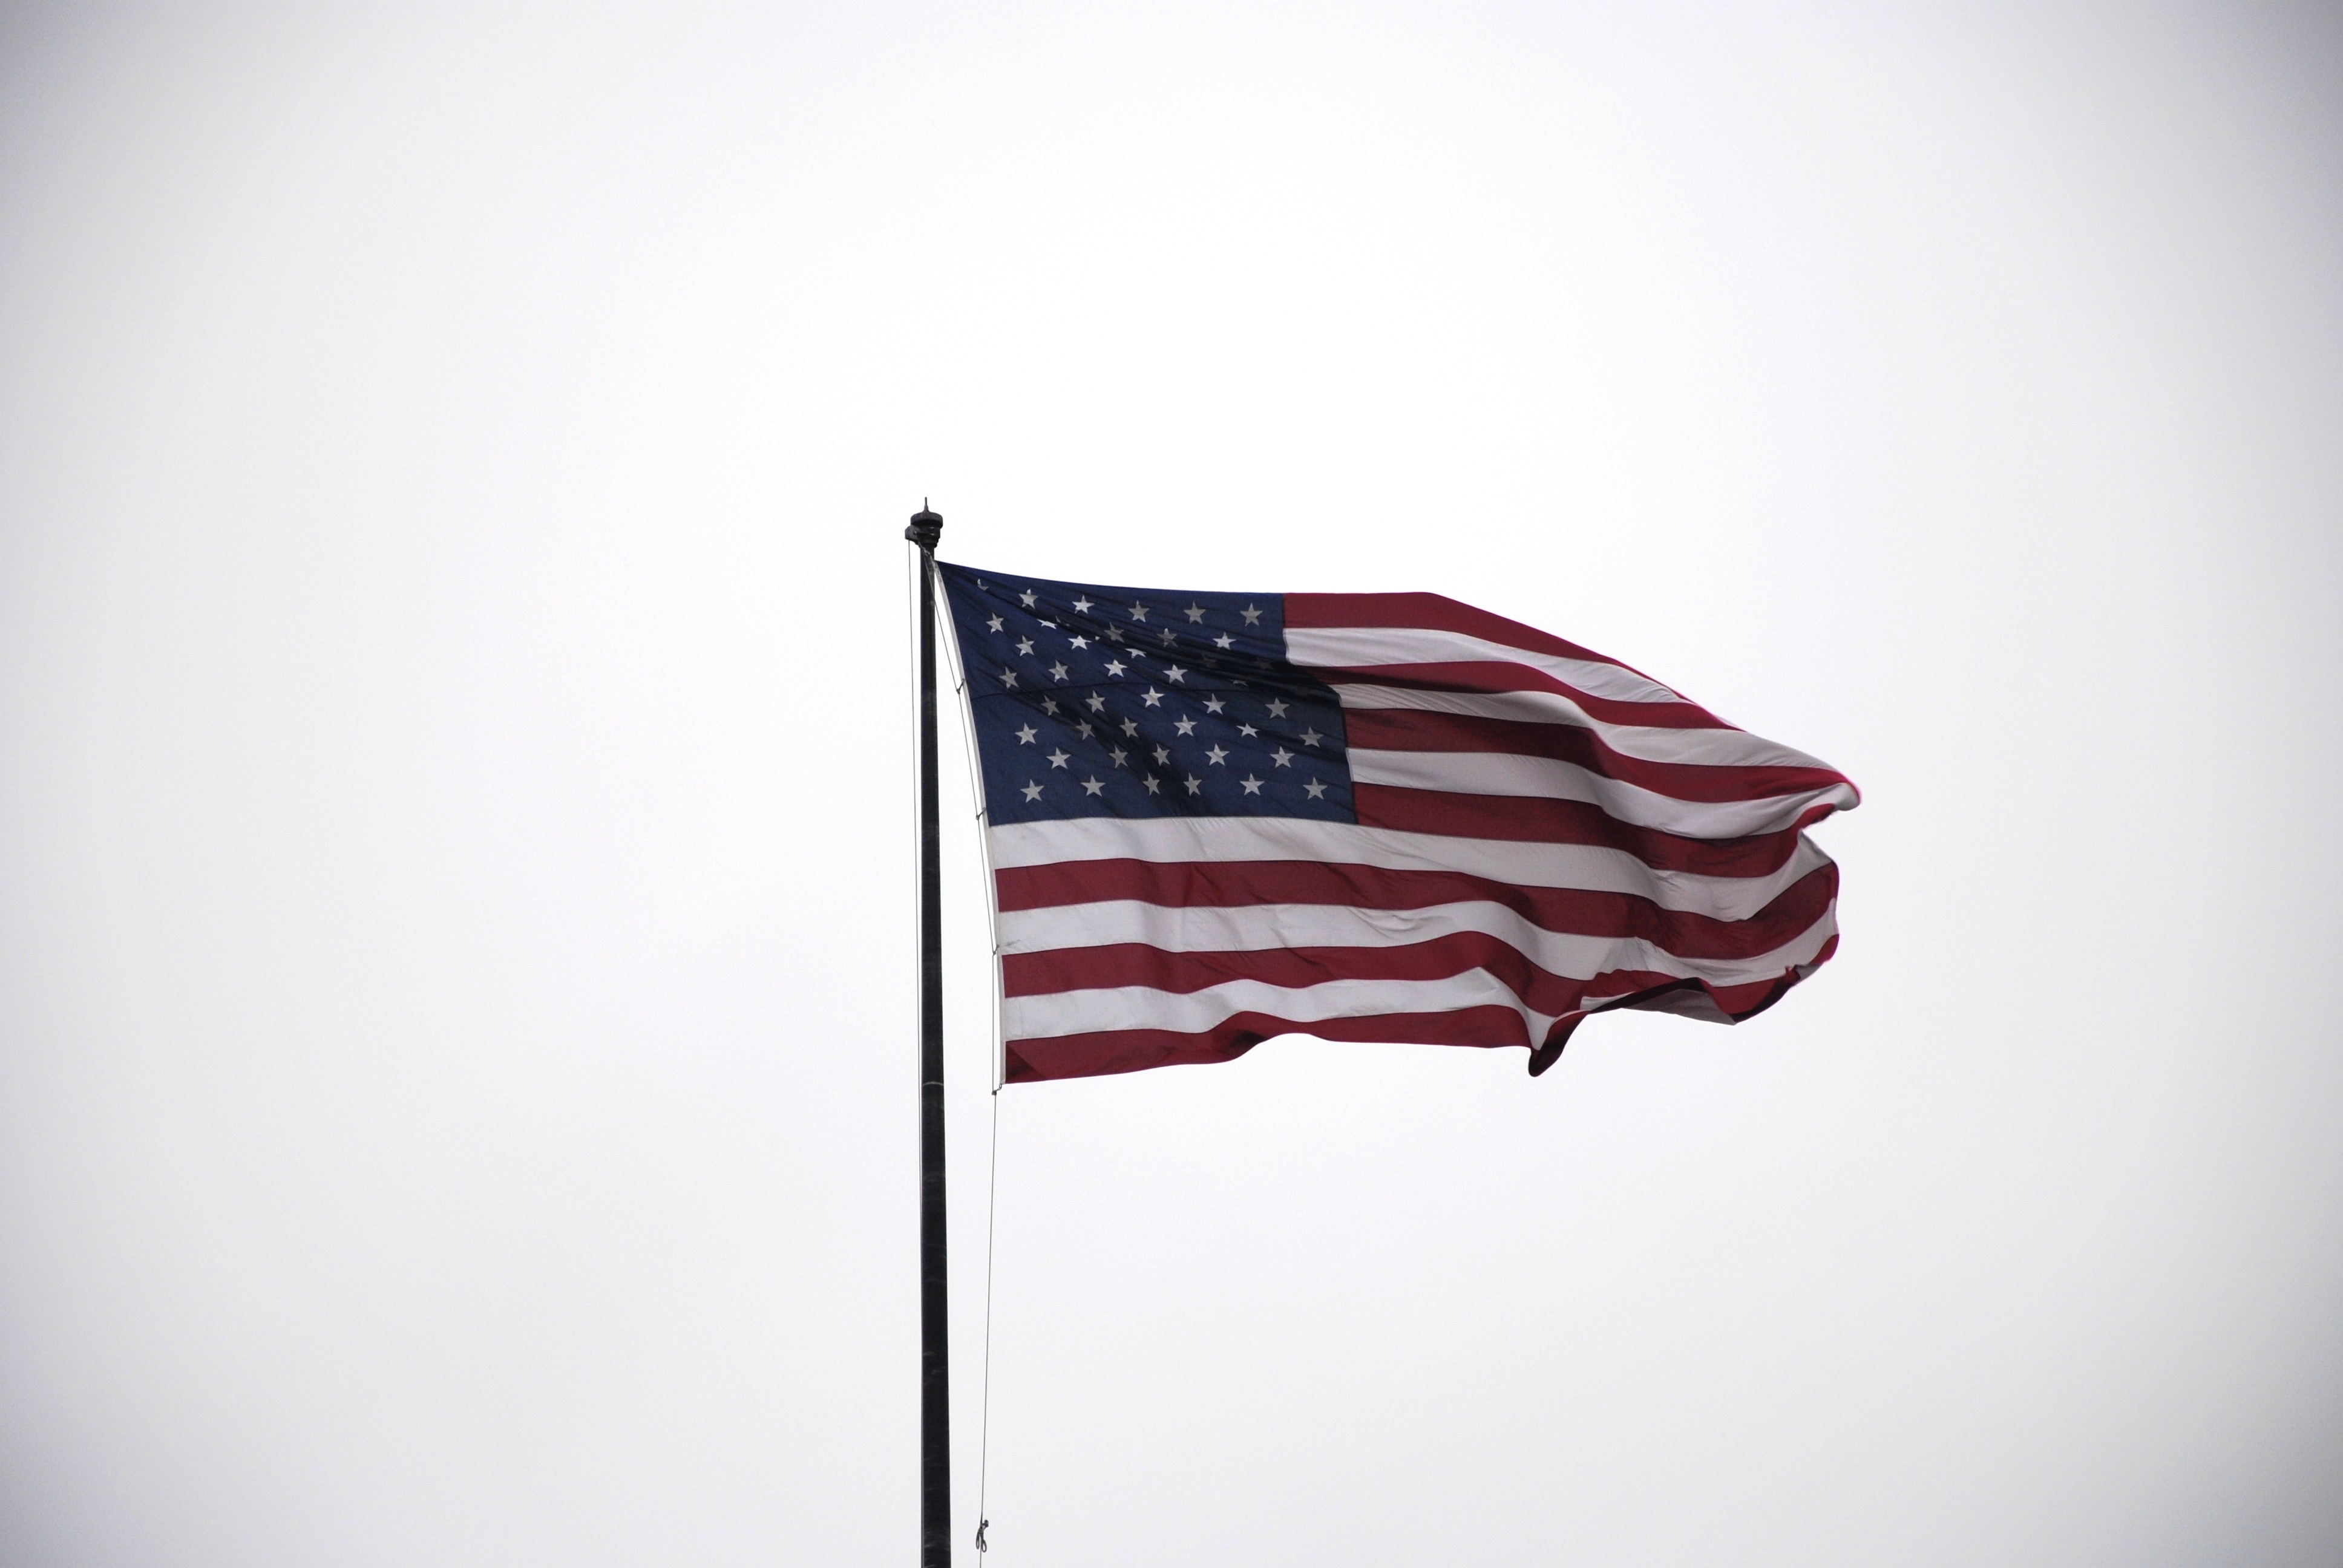
white, star, wind, advertising, celebration, line, red, tower, color, banner, flag, usa, america, american flag, blue, freedom, stars and stripes, president, brand, patriotism, united states, 2016, illustration, stars, stripes, political, independence, trump, policy, pride, donald, campaign, north america, flutter, choice, candidate, usa flag, flag in the wind, made in the usa, donald trump, states of america, presidential elections, republicans, flag of the united states